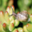
Label: snail